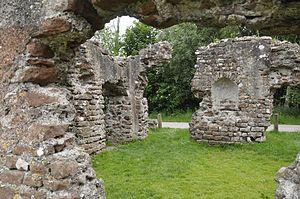
Cet article porte sur les forts et autres structures du mur d'Hadrien, système de fortifications fait de pierre et de terre et édifié de 122 à environ 128 dans l'ancienne province romaine de Bretagne, aujourd'hui en Cumbria et Northumberland dans le nord de l'Angleterre.